Describe the emotion expressed in this image:  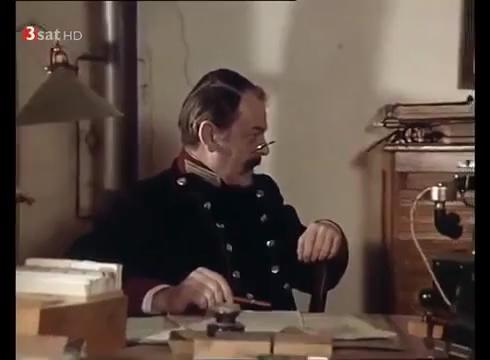
This person displays Suffering, valence and arousal with low intensity.